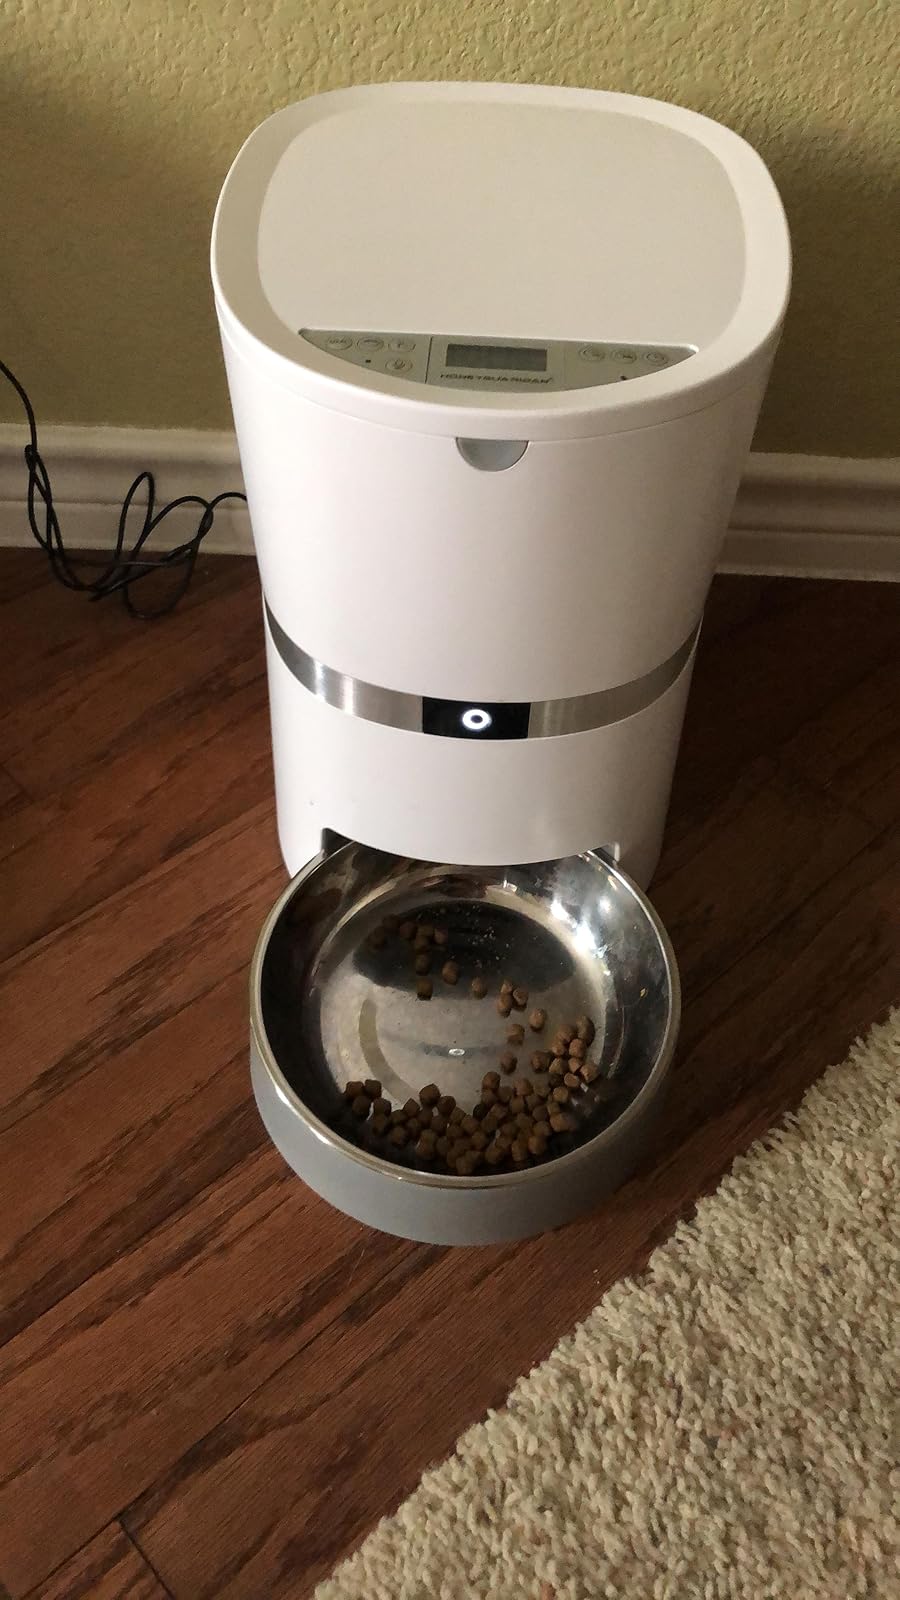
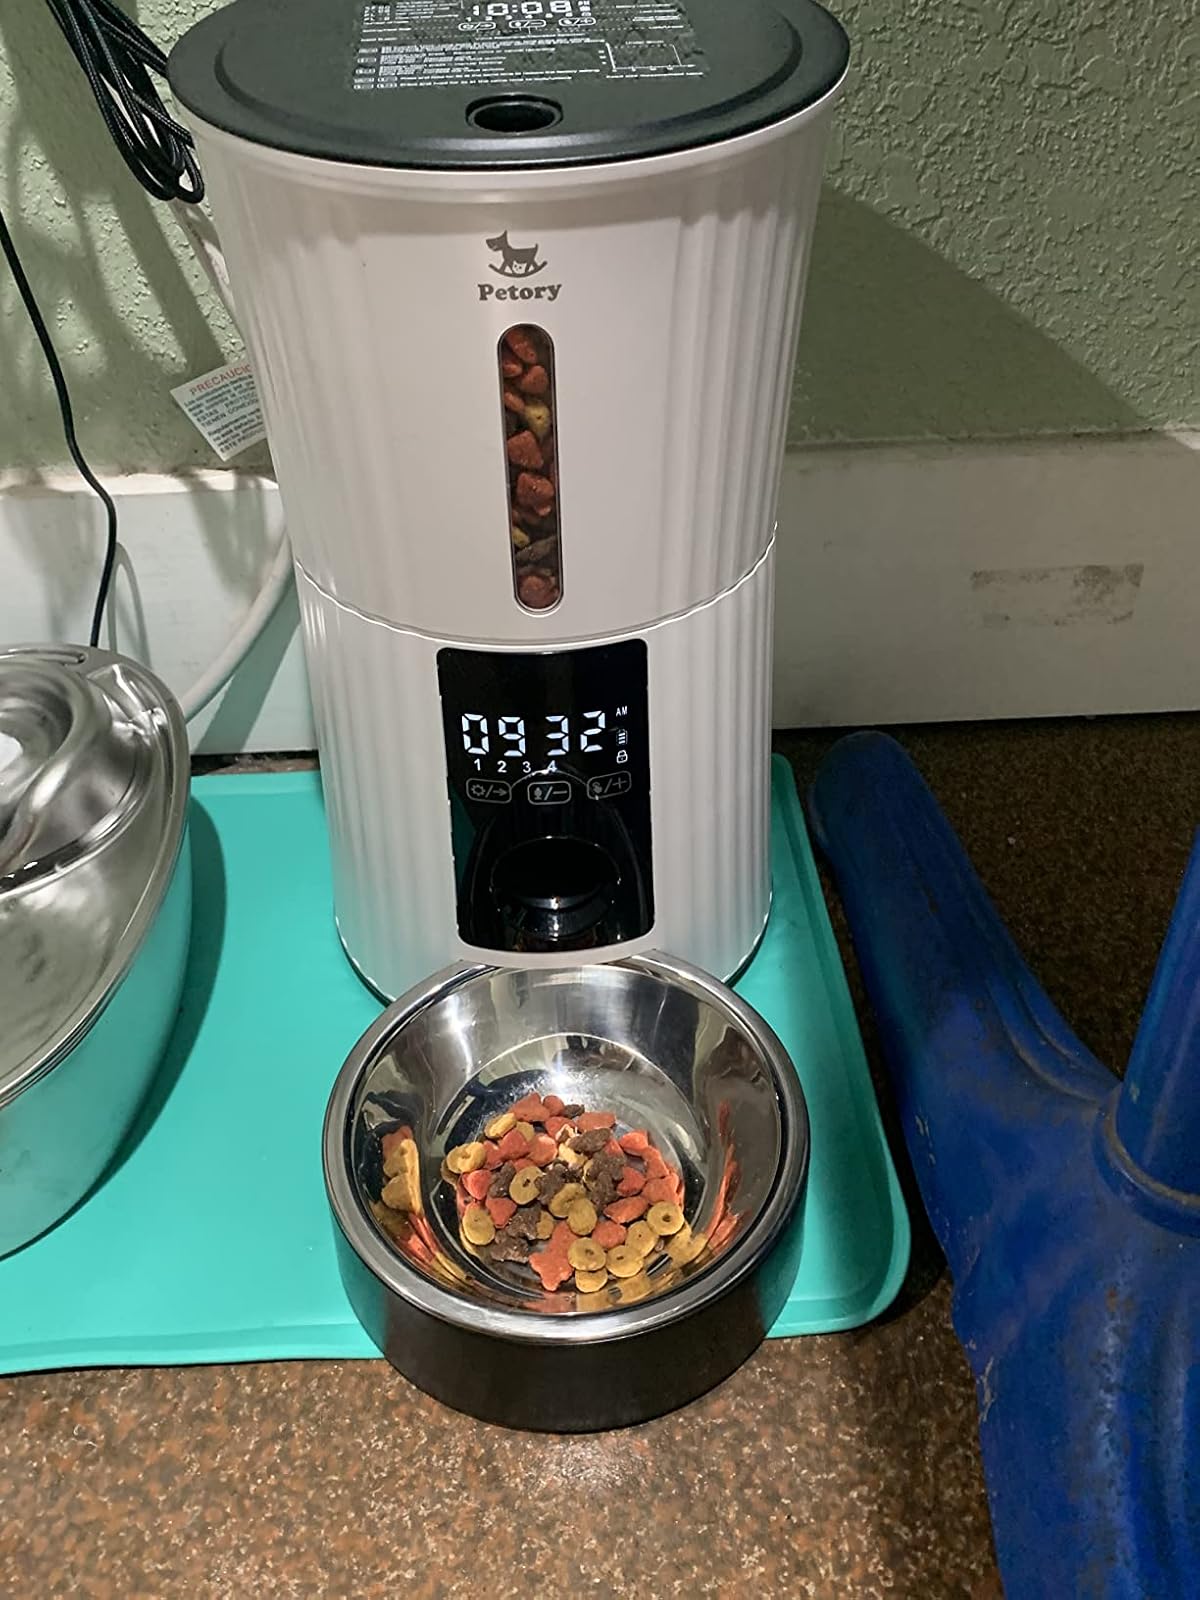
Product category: items_feeder
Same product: no